Question: Please indicate a possible affordance area of the sit_on_bench that can be used for sitting
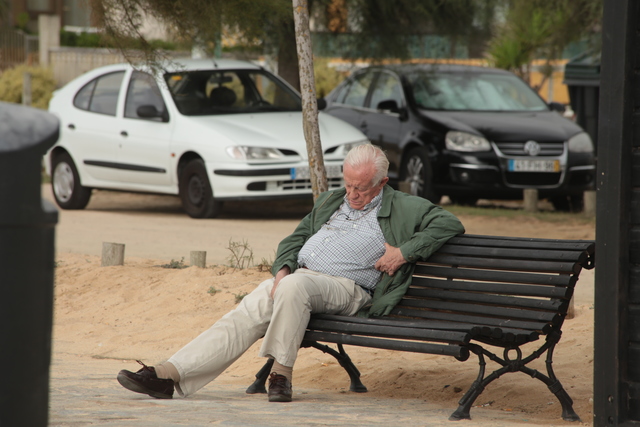
Answer: [261.5, 304.5, 538.5, 361.5]